Lydiard Park

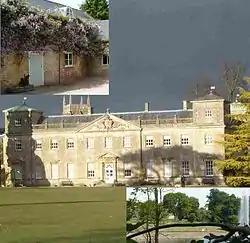
Lydiard Park collage

Lydiard Park is a country park at Lydiard Tregoze, which was its former name, about west of central Swindon, Wiltshire, England, in West Swindon parish, near Junction 16 of the M4 motorway.